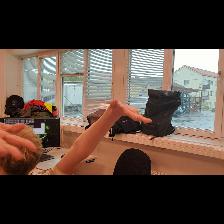
Label: Human